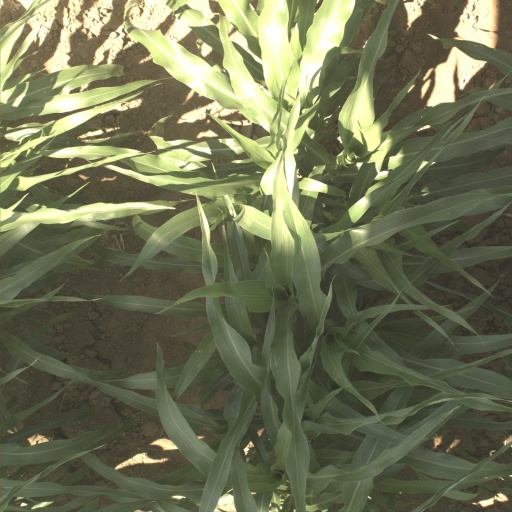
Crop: sorghum